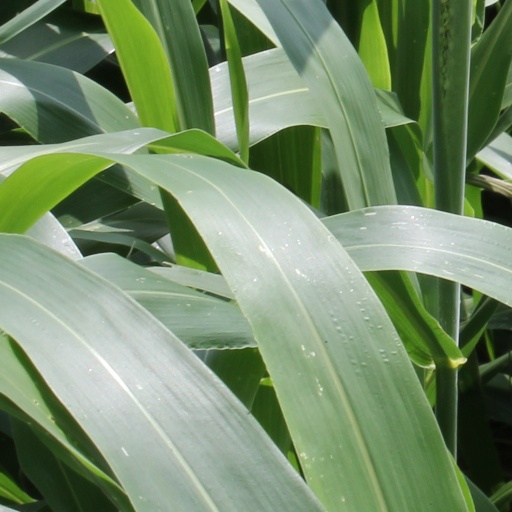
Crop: sorghum